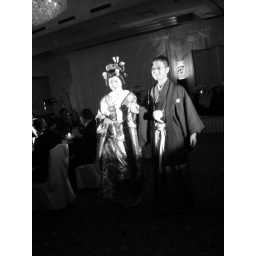
(they return in about 30 min.in white dress and tux- I was too weepy to get a picture)